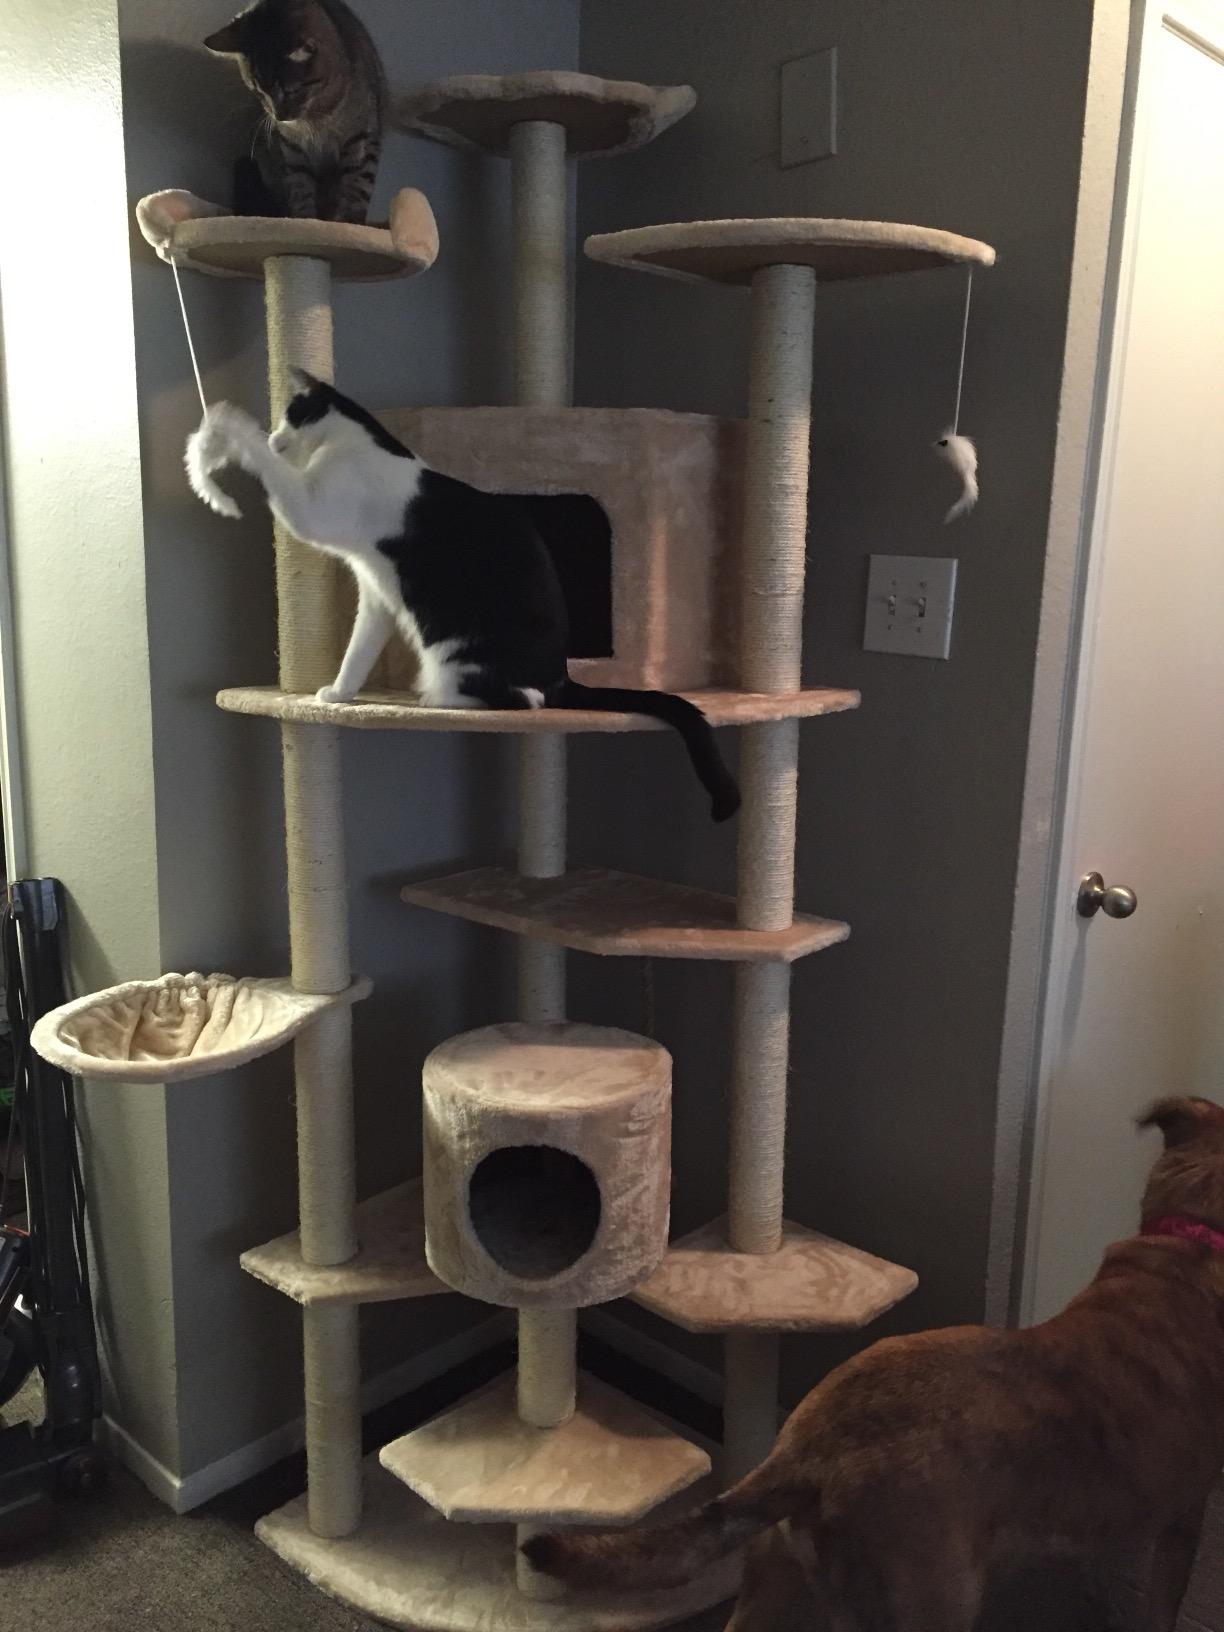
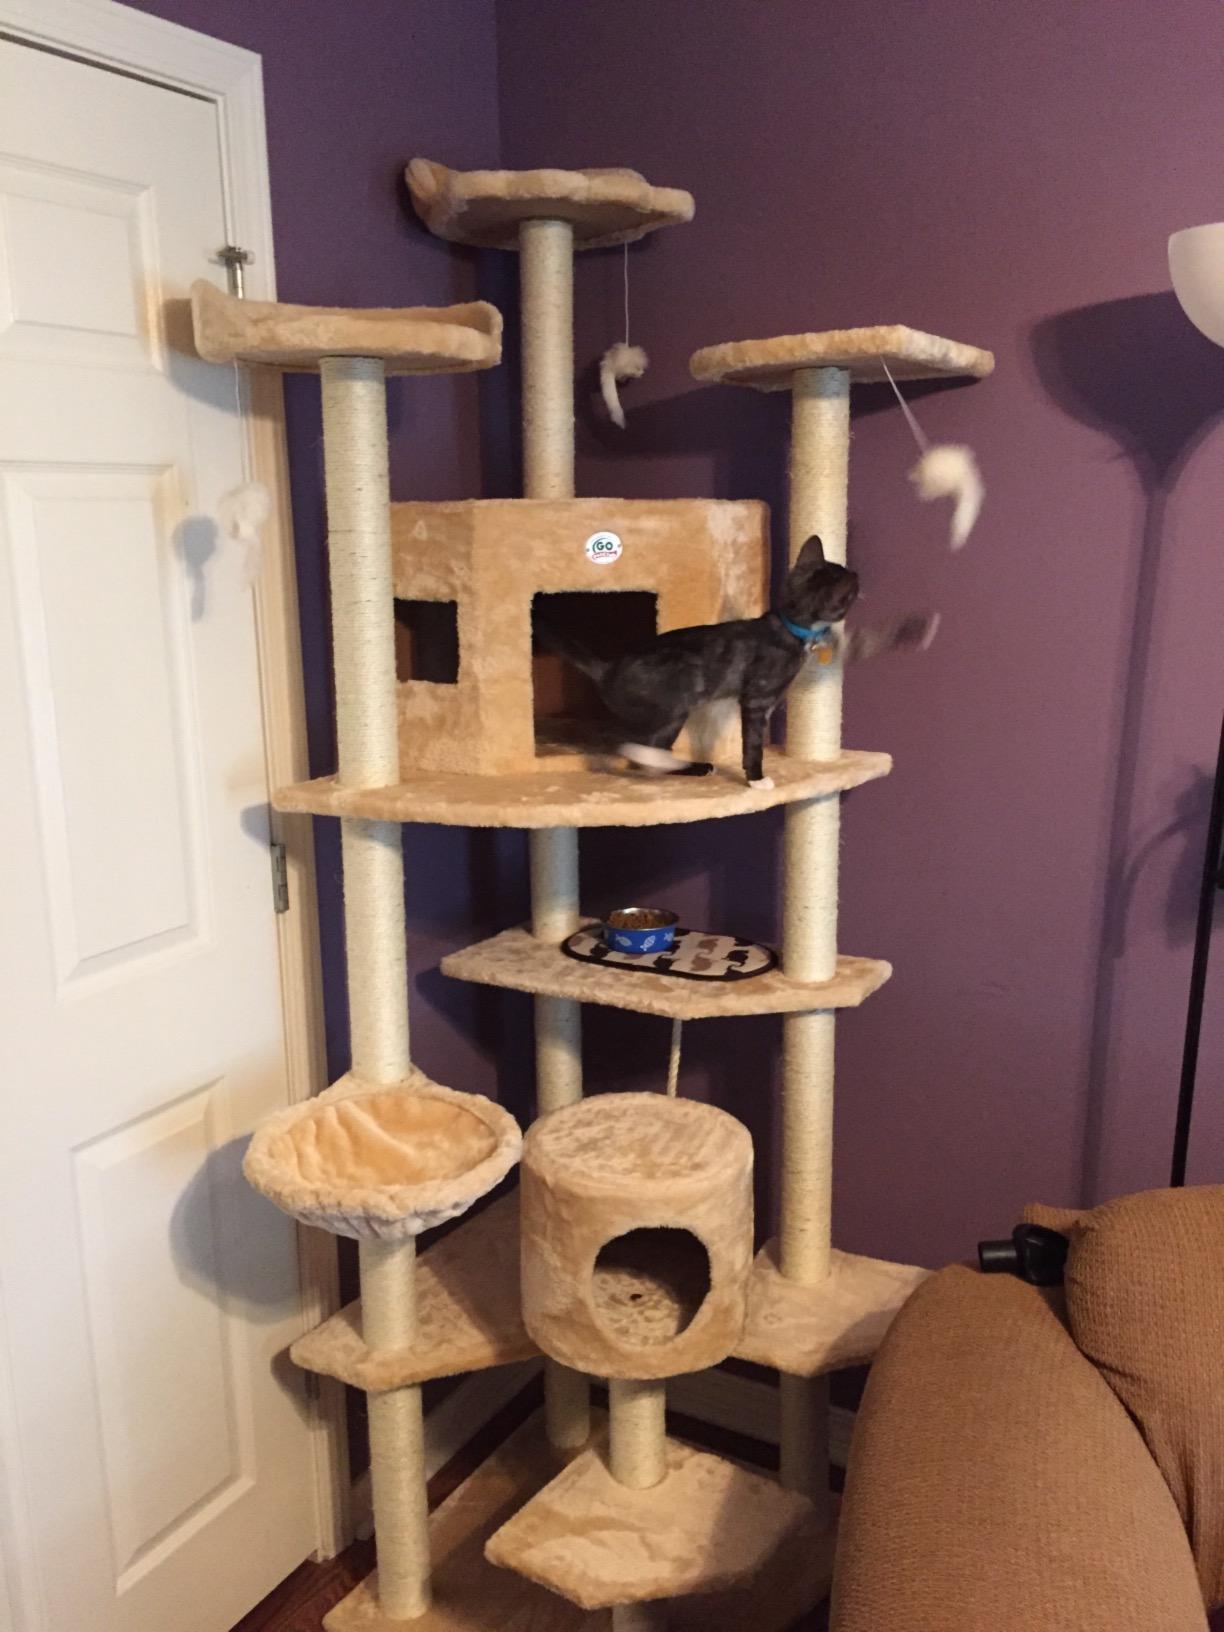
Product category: items_cat tree
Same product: yes